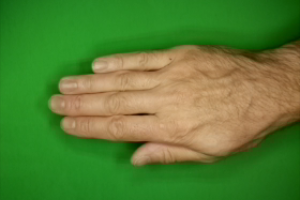
Label: paper